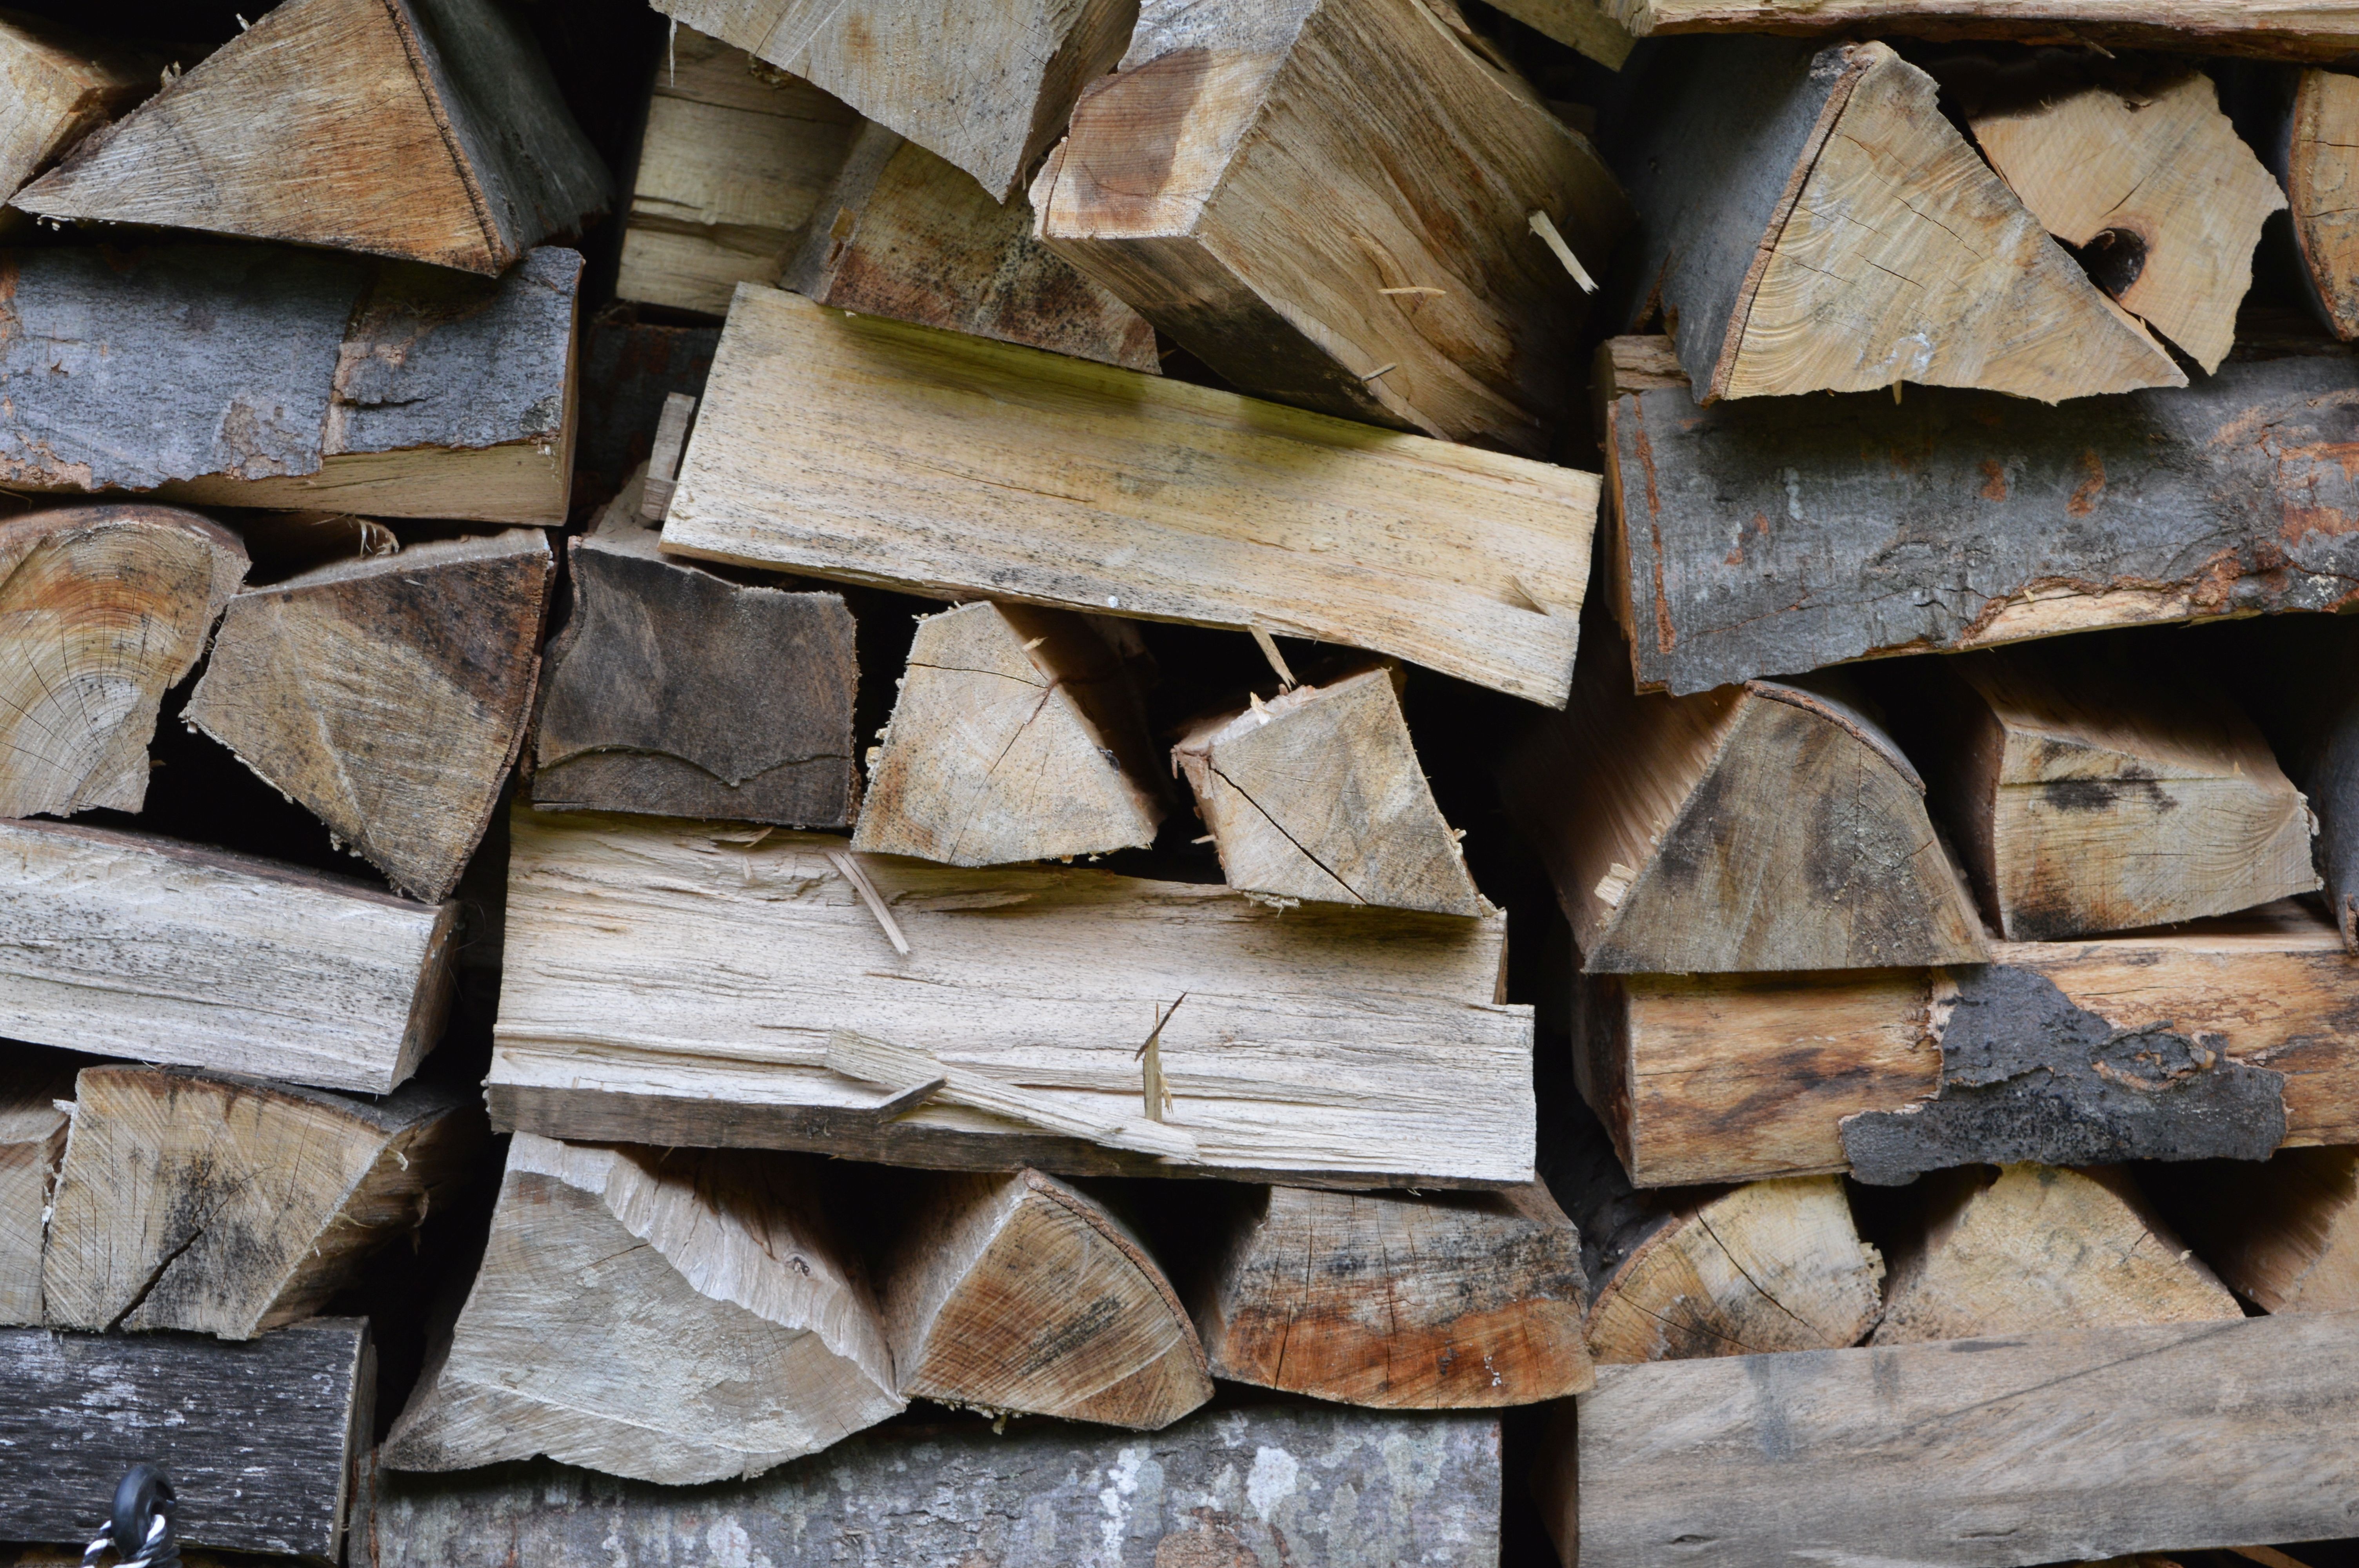
tree, rock, wood, texture, floor, trunk, wall, beam, stone wall, brick, lumber, material, flooring, wood texture